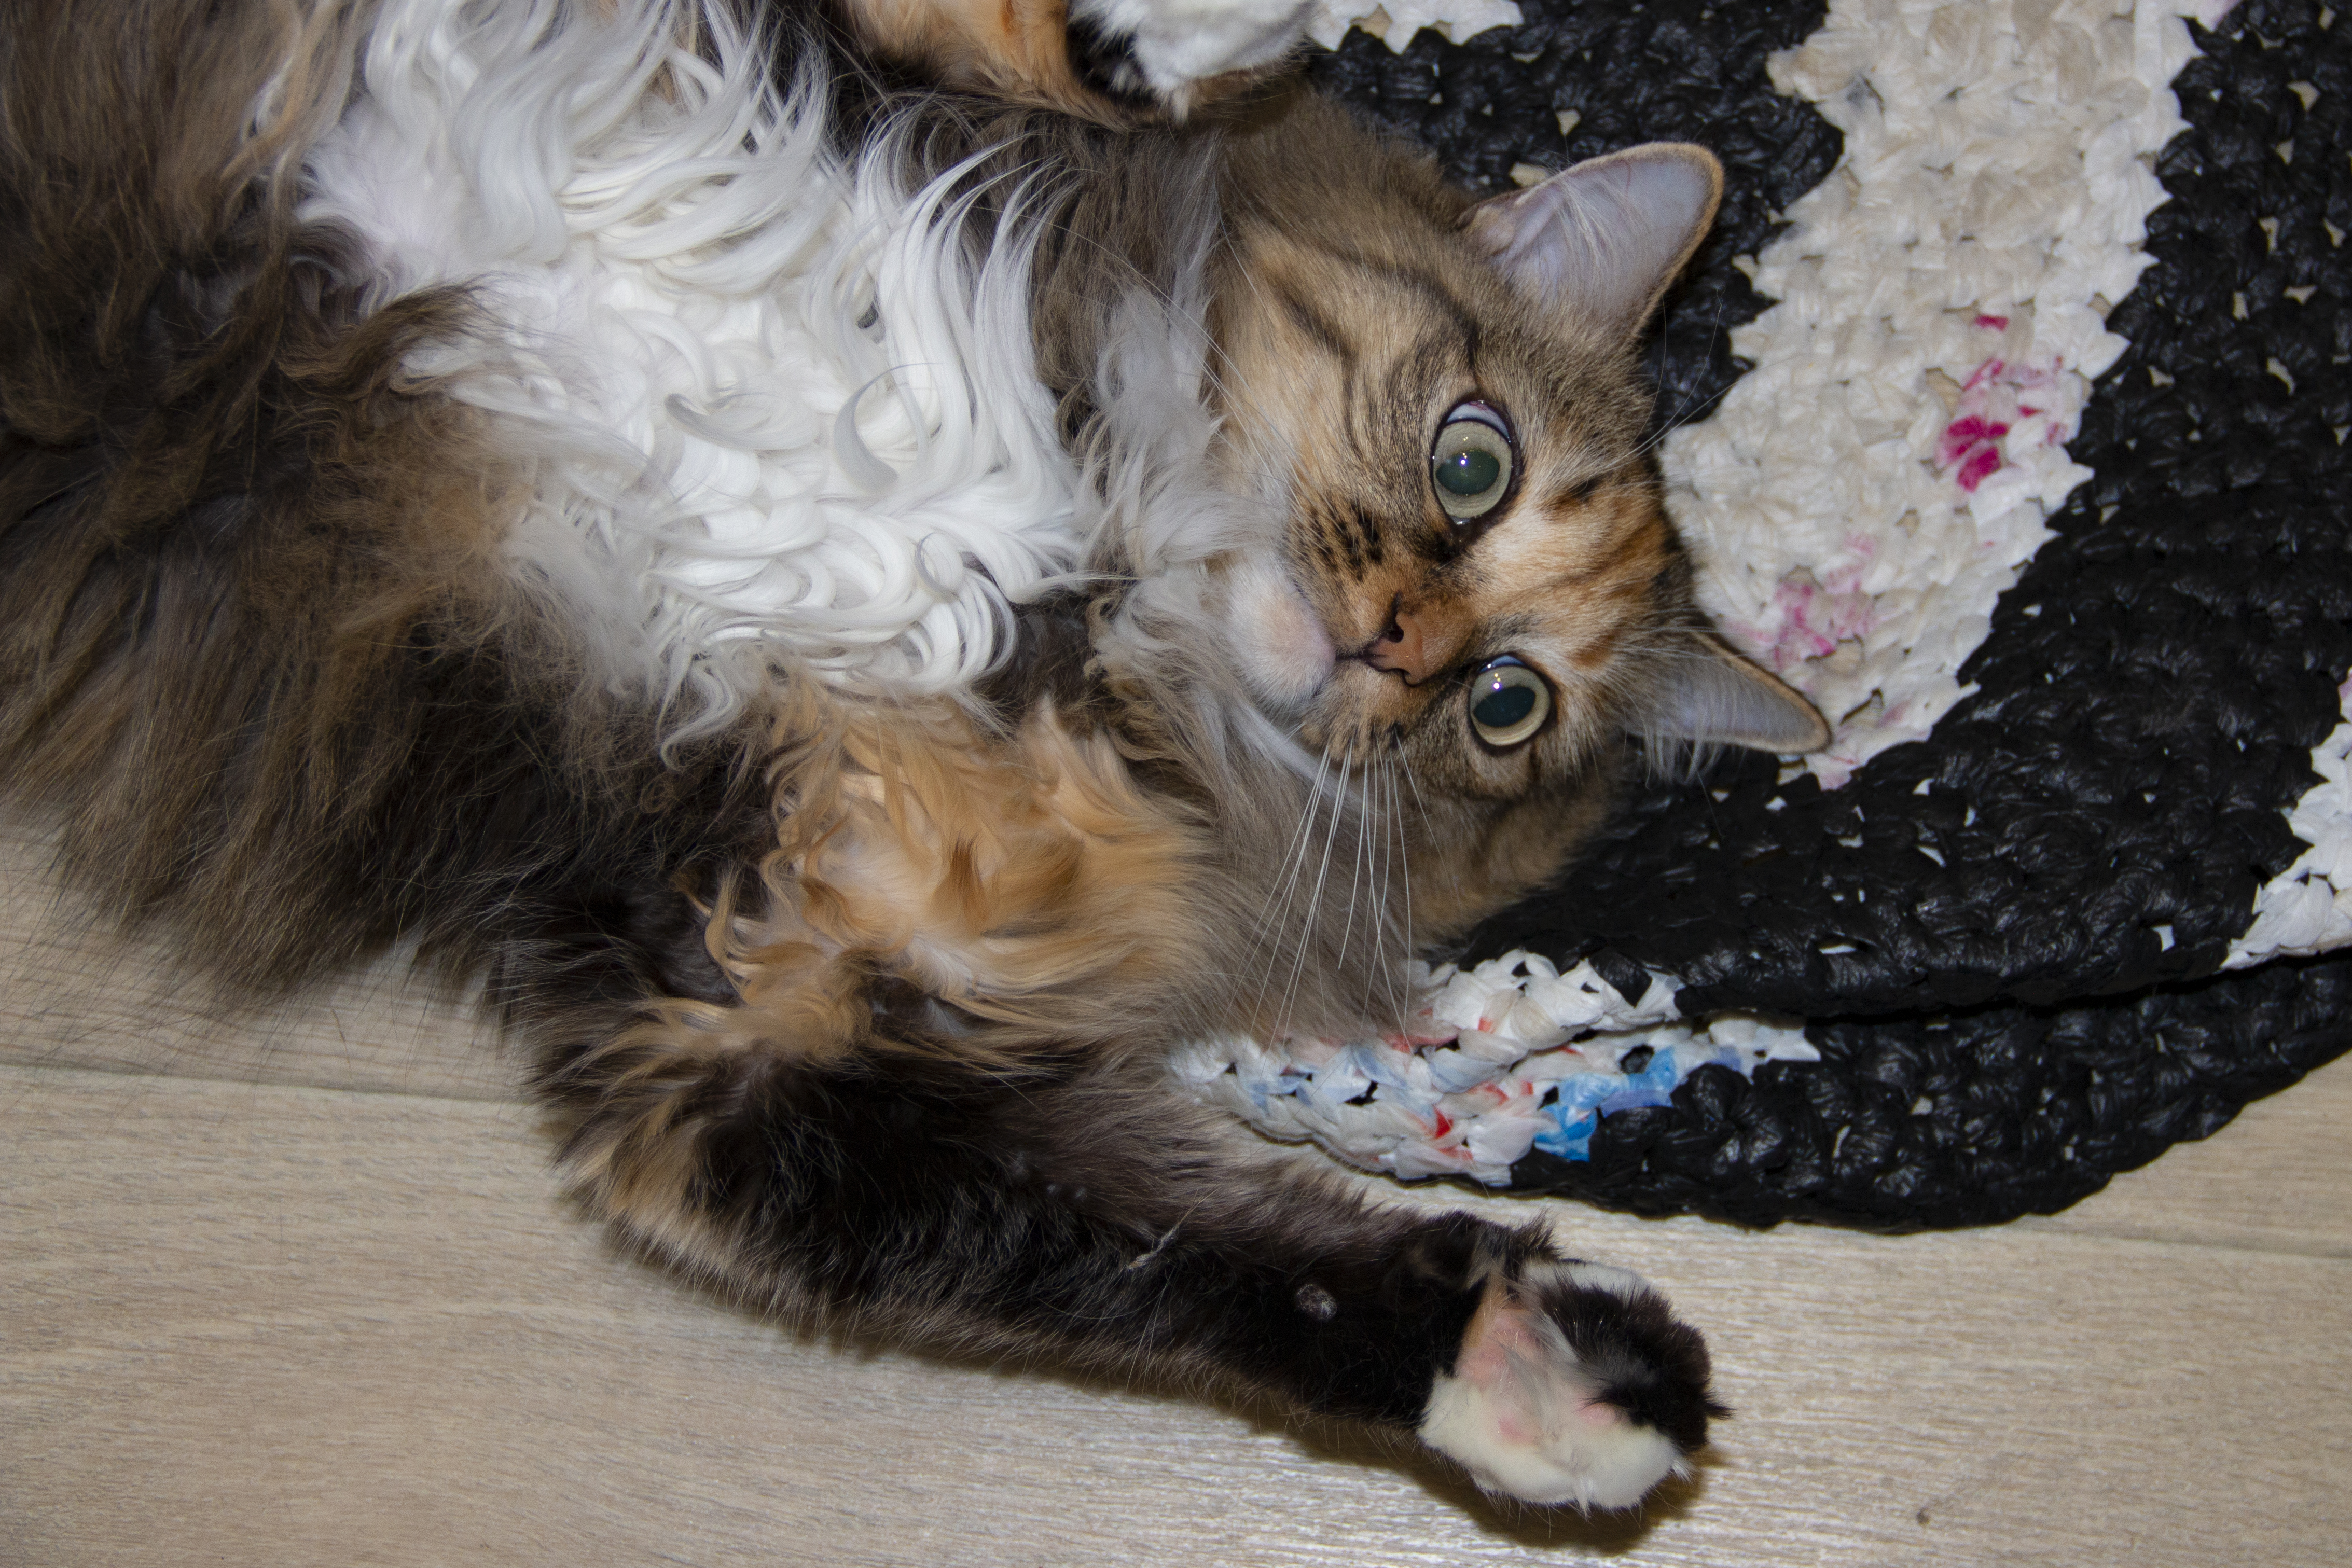
cat, carnivore, vertebrate, small to medium sized cats, whiskers, felidae, fur, kitten, paw, claw